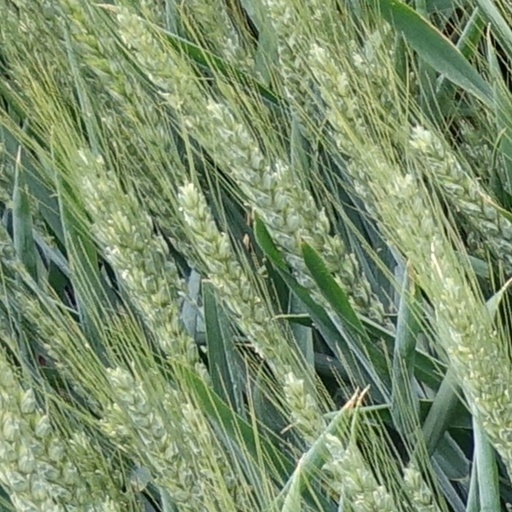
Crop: wheat